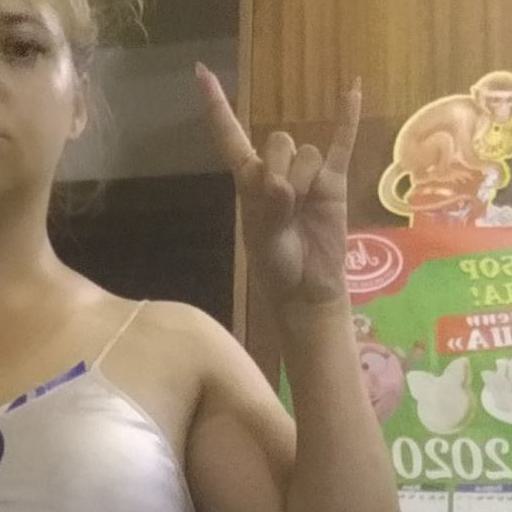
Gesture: rock